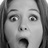
Emotion: surprise